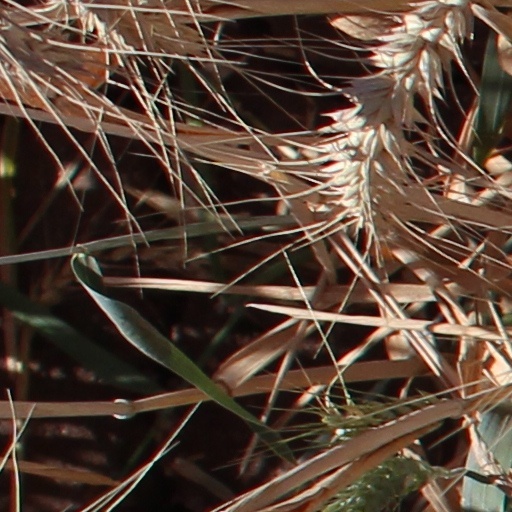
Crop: wheat